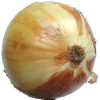
Label: white_onion